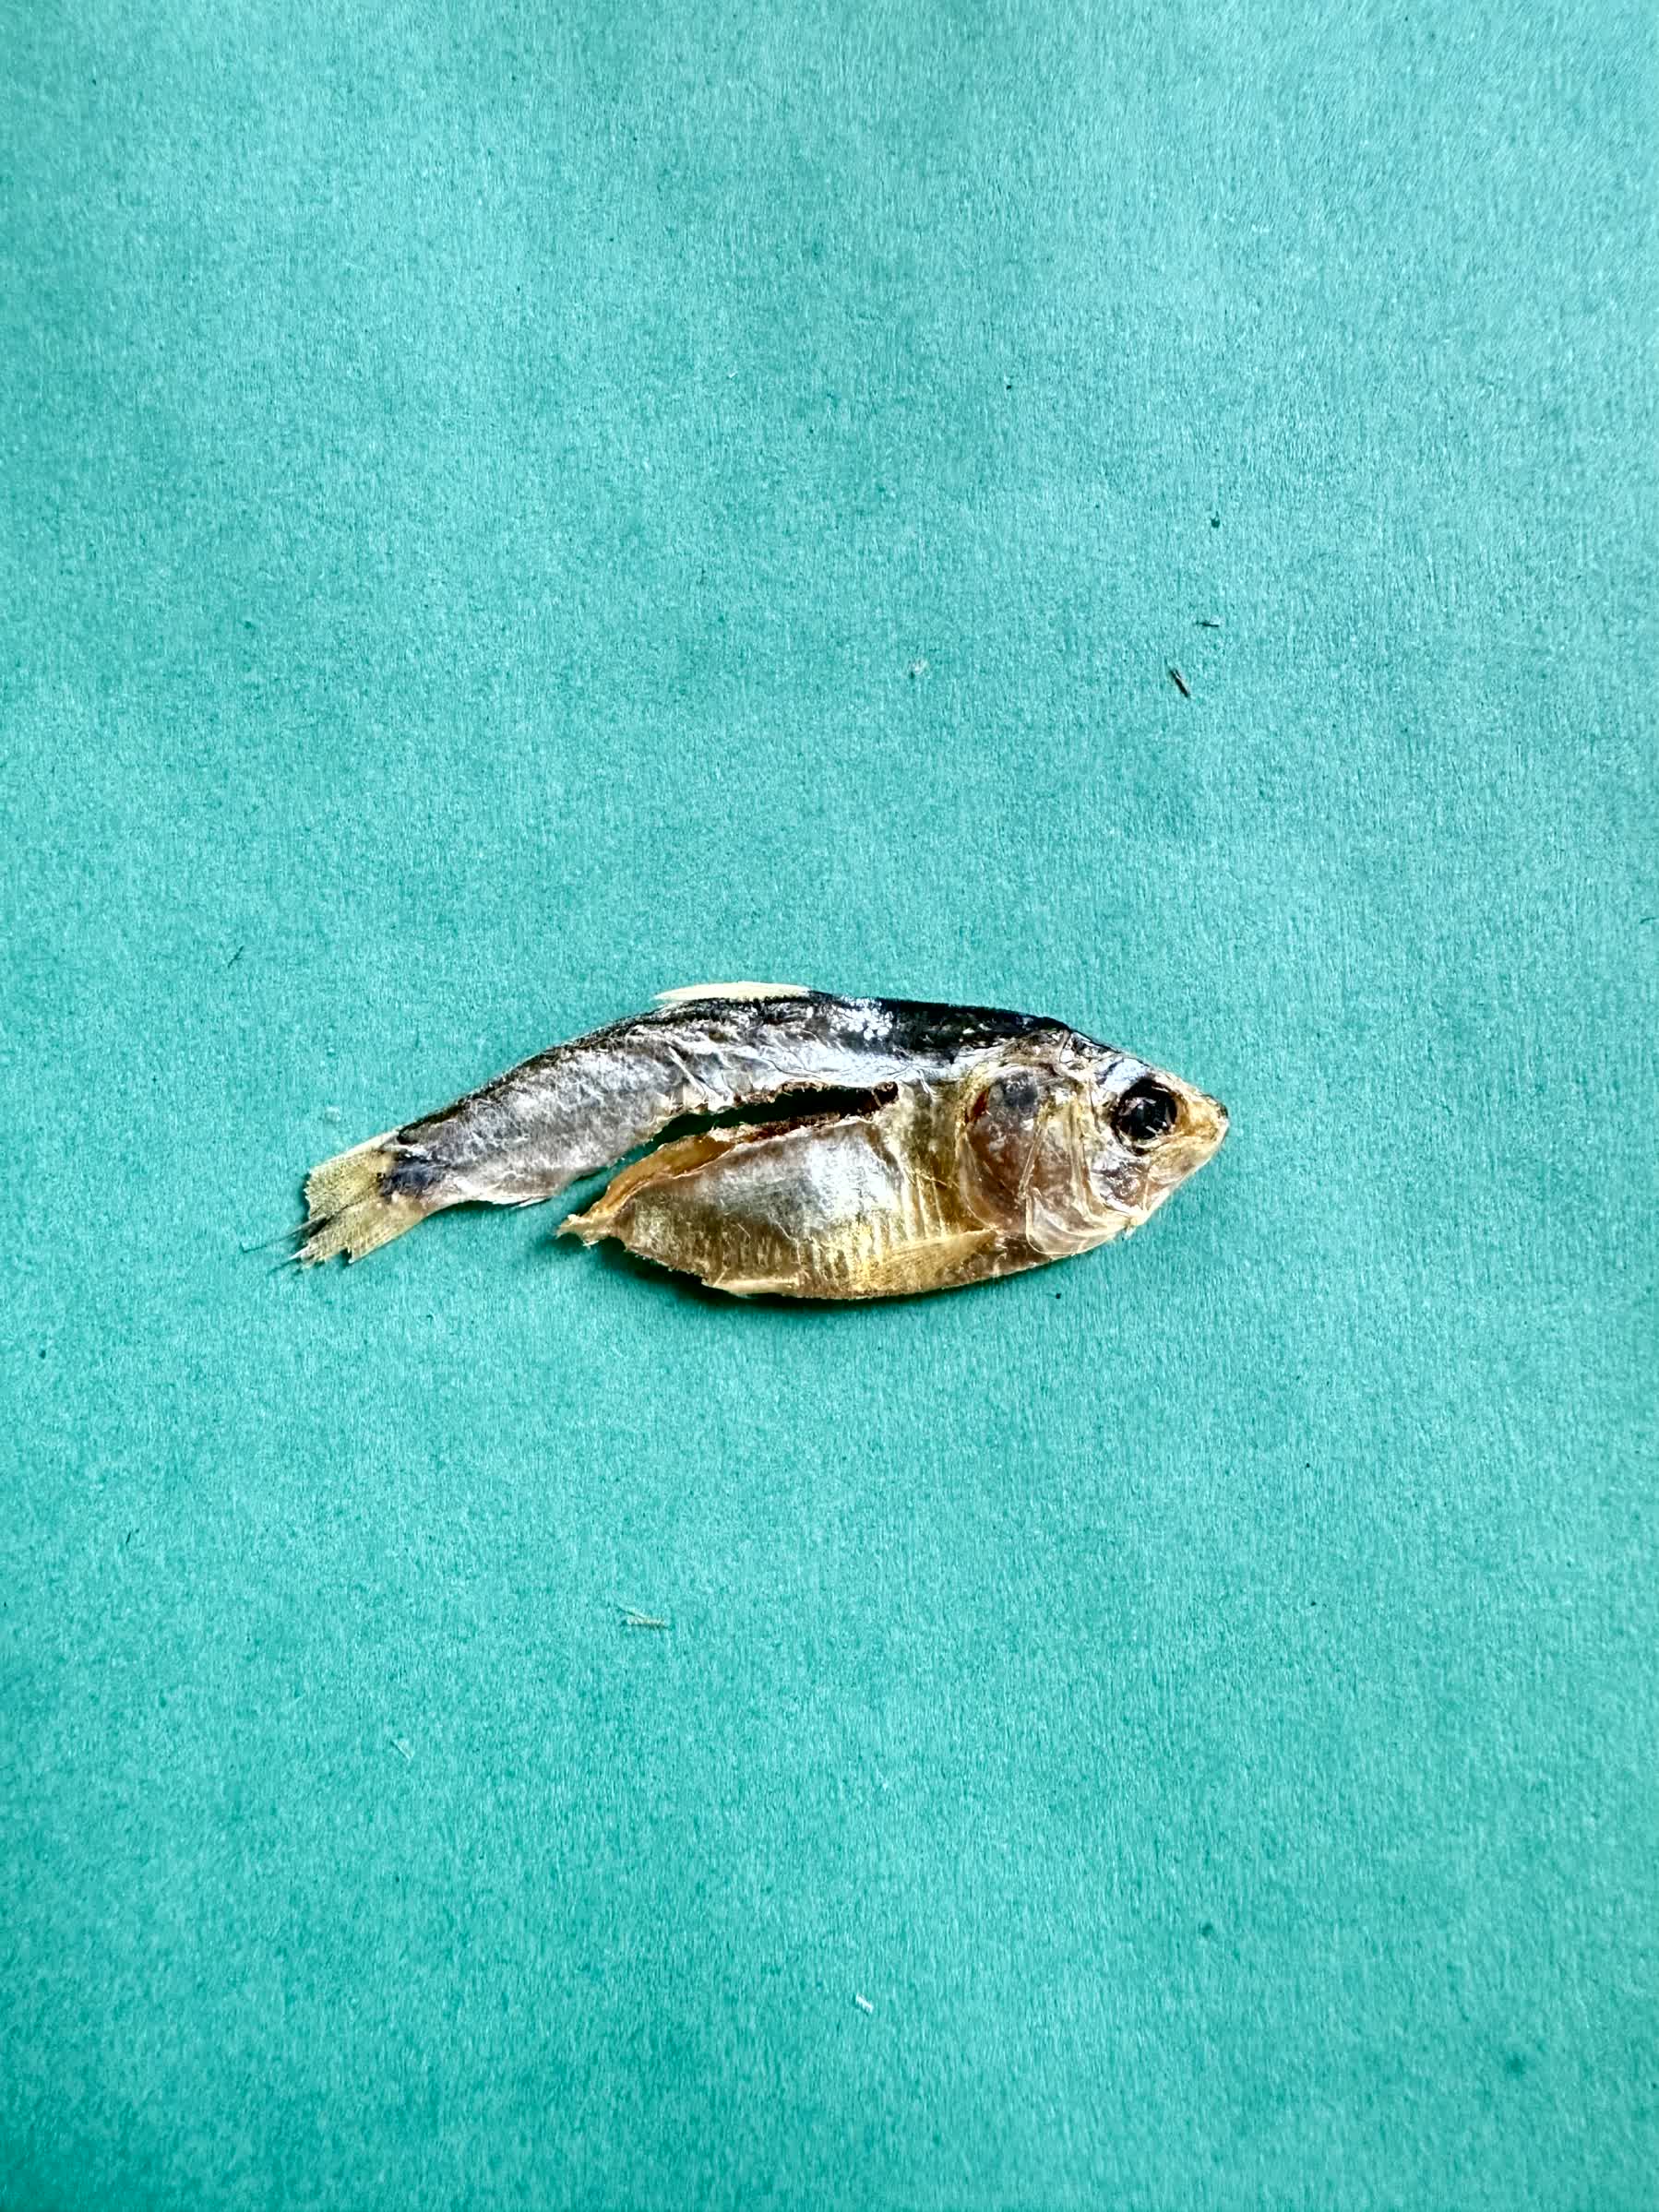
Species: Chapila